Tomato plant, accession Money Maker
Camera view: vertical (180 deg); turntable rotation: 150 degrees
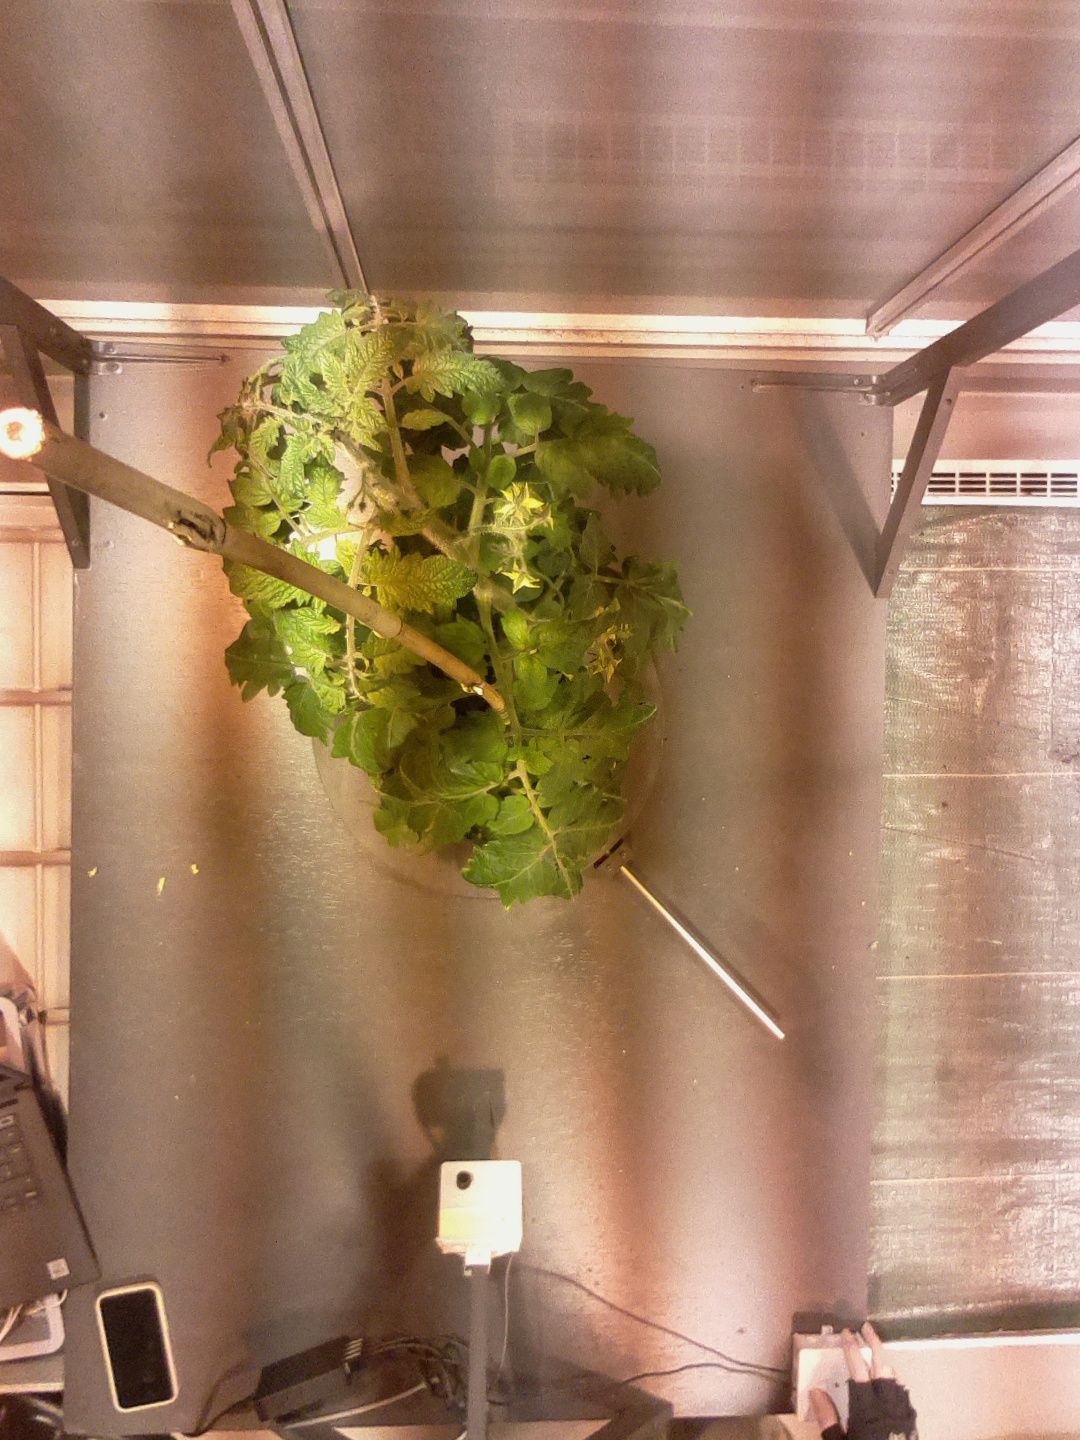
BBCH growth stage 67: Full flowering, 70%-80% of flowers open, more petals falling